Martial Law 2: Undercover

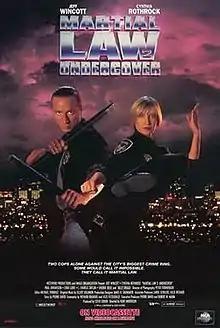

Martial Law 2: Undercover (also known as "Karate Cop") is a 1991 martial arts film written by Richard Brandes and Jiles Fitzgerald, produced by Steve Cohen, directed by Kurt Anderson and stars Jeff Wincott, Cynthia Rothrock, Paul Johansson, L. Charles Taylor, Sherrie Rose, and Billy Drago. It is also the sequel to the 1990 film "Martial Law".